Herbert H. Lehman

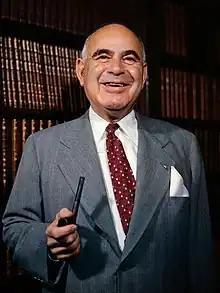
Lehman in 1949

Herbert Henry Lehman (March 28, 1878 – December 5, 1963) was an American financier and Democratic politician who served as the 45th and first Jewish governor of New York from 1933 to 1942 and represented New York in the United States Senate from 1949 until 1957.